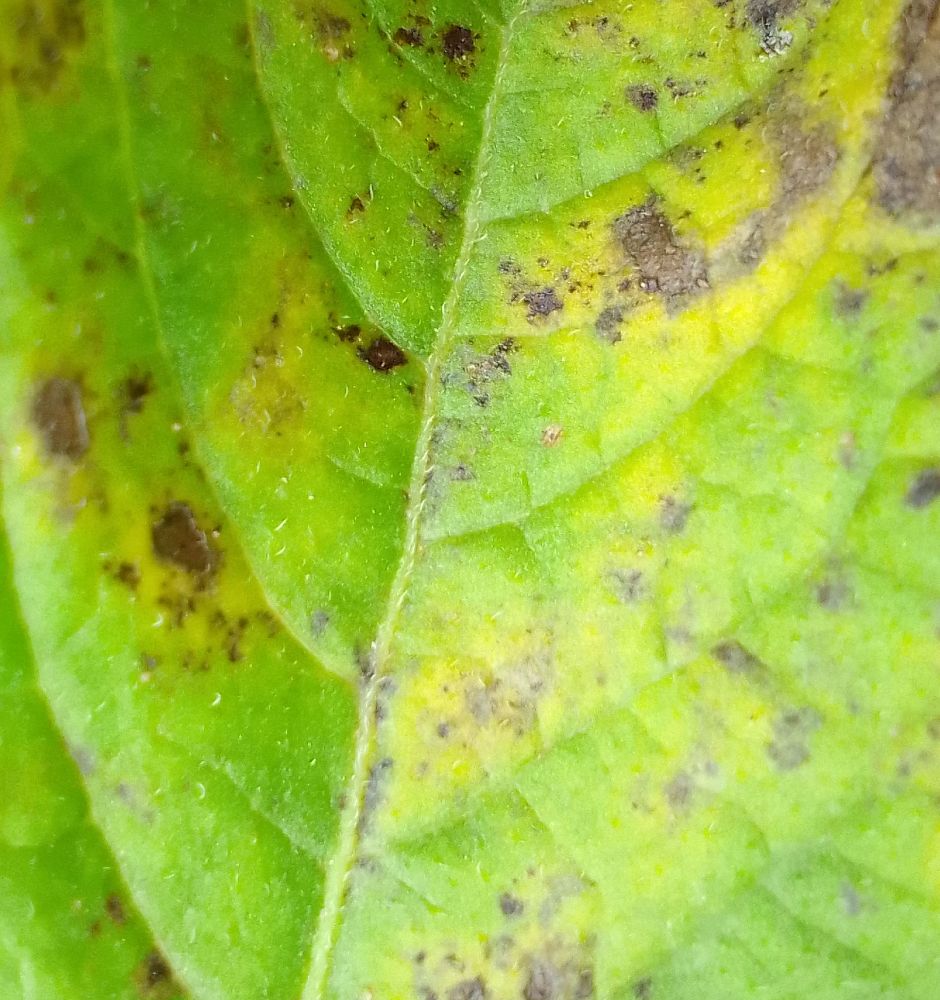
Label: Early blight